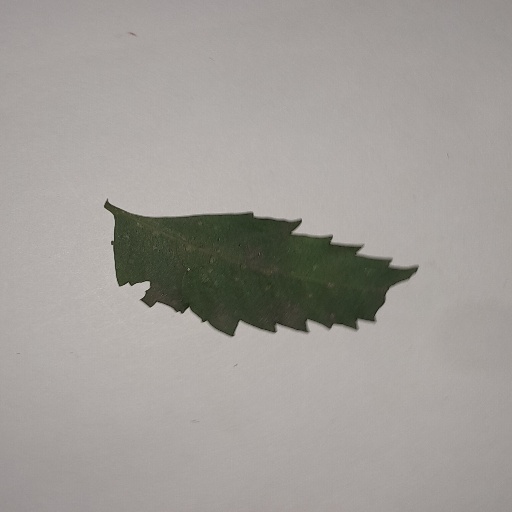
Species: Neem
Leaf condition: Shot Hole Leaf